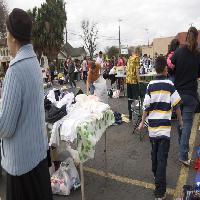
Weather: cloudy or overcast